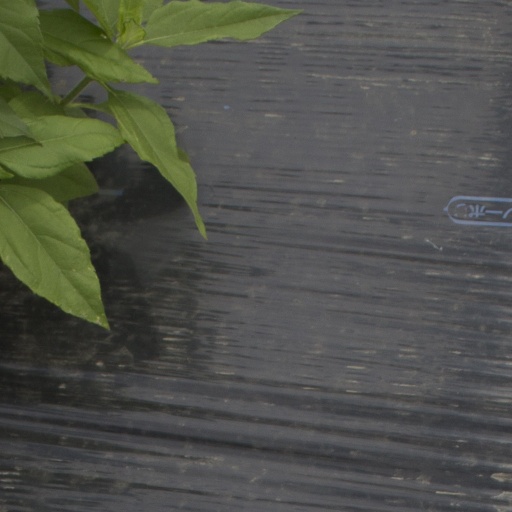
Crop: Jerusalem artichoke